Georgia Tech Yellow Jackets football

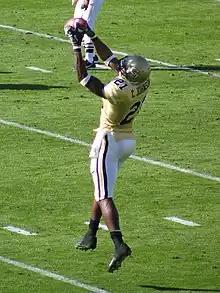
Calvin Johnson catching a pass

2004 and 2005 saw Georgia Tech improve talent and skill wise but Tech won seven games again. Star Calvin Johnson arrived as a true freshman in 2004. His performance against Clemson in 2004 helped cement Johnson's place in the annals of all-time Tech greats. Two off-the-field problems affected the Yellow Jackets' 2005 season. First, Reuben Houston, a starting cornerback, was arrested for possession of over 100 pounds of marijuana. Houston was dismissed from the football team immediately following this arrest but a later court order forced Coach Gailey to allow Houston to return to the team. Houston would see little playing time following the court order. At the end of the 2005 season, an NCAA investigation found that 11 ineligible players had played for the Yellow Jackets between the 1998 and 2005 seasons. These players played while not making progress towards graduation on the NCAA-approved schedule. The football victories for that season were initially revoked, and Georgia Tech was put on two years of NCAA probation. Twelve football scholarships were stricken from Georgia Tech's allotment for the 2006 and 2007 freshman classes. The Georgia Tech Athletic Department appealed this decision by the NCAA, and the records were restored but scholarship reductions and probation remained. Athletic Director Dave Braine retired in January 2006, and Dan Radakovich was hired as athletic director. Gailey's most successful year at Georgia Tech was in 2006 with nine victories and the ACC Coastal Division championship. The Yellow Jackets football team reached its first New Year's Bowl since the 1999 Gator Bowl and played the West Virginia Mountaineers in the Gator Bowl. Tashard Choice led the ACC in rushing yards and Calvin Johnson led the ACC in receptions and receiving yardage. After an impressive 33–3 victory at Notre Dame to open the 2007 season, the team slid to finish 7–6. On the morning of Monday, November 26, 2007, Gailey was fired from the Yellow Jackets, two days after another heartbreaking loss to the University of Georgia. The Yellow Jackets' Athletic Department hired Paul Johnson, then the head coach at Navy and former Georgia Southern head coach, as Gailey's replacement on December 7, 2007.